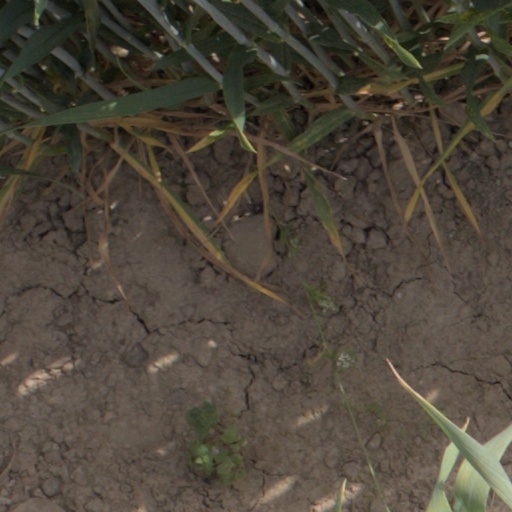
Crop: wheat